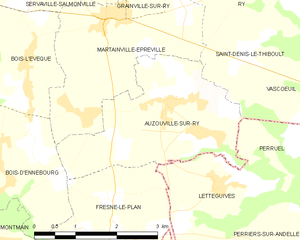
Carte des communes françaises Auzouville-sur-Ry
Auzouville-sur-Ry est une commune française située dans le département de la Seine-Maritime en région Normandie.